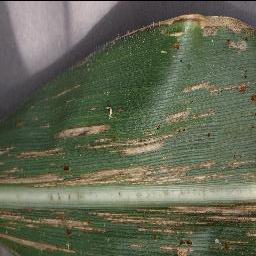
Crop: corn
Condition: (maize)_cercospora_spot_gray_spot